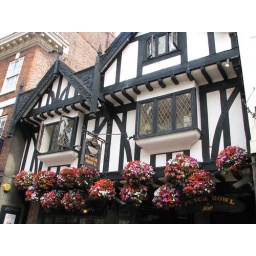
flower baskets all over York